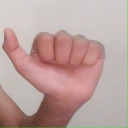
अक्षर: त